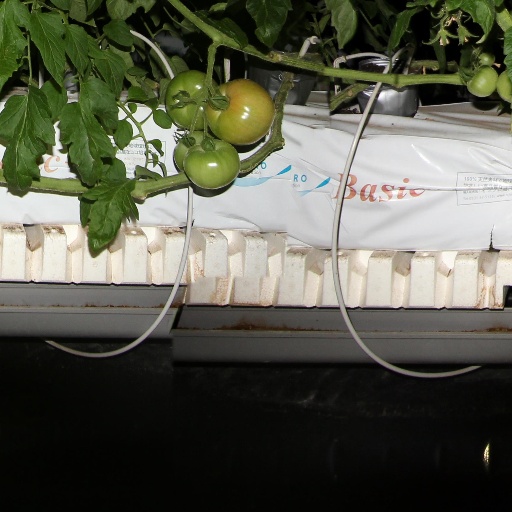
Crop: tomato